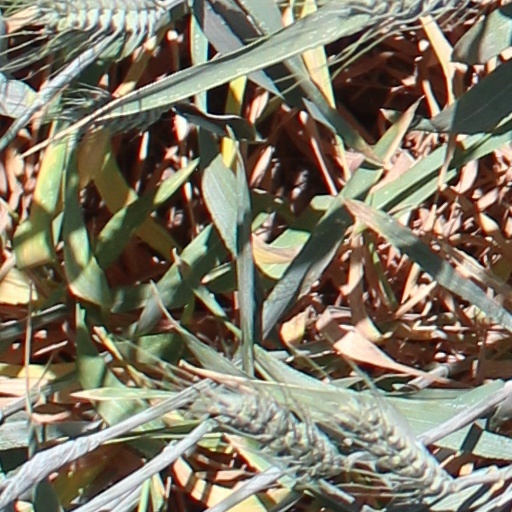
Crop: wheat